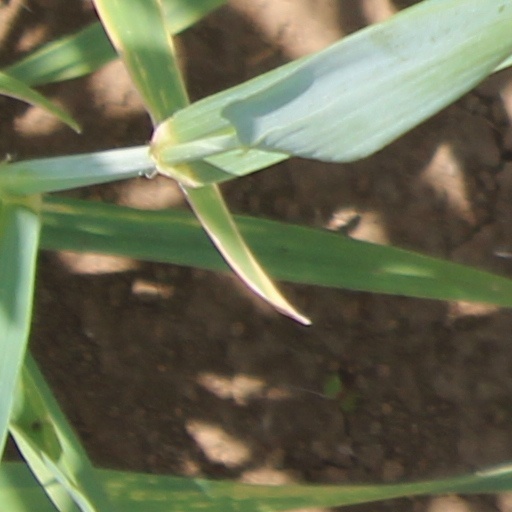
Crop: wheat